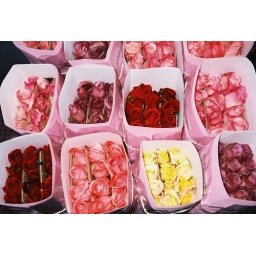
These are roses deemed unsuitable for export. &amp;quot;Inferior&amp;quot; roses are sent to Quito and sold in the flower shops and markets there.